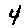
Label: 4